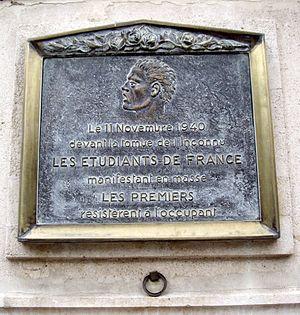
Plaque apposée au n° 156 de l'avenue des Champs-Élysées, Paris 8e au débouché de la place Charles-de-Gaulle. «
La place Charles-de-Gaulle, appelée aussi la place de l’Étoile, est un rond-point situé à Paris, à cheval sur les 8ᵉ, 16ᵉ et 17ᵉ arrondissements. Malgré le fait qu'elle ait été officiellement rebaptisée en 1970, son ancien nom de l'Étoile reste plus fréquent. Au centre de cette place se trouve l'Arc de Triomphe.
La manifestation du 11 novembre 1940 est une manifestation de lycéens et d'étudiants ayant eu lieu à Paris, sur les Champs-Élysées et devant l'arc de triomphe de l'Étoile en commémoration de l'armistice du 11 novembre 1918. Rassemblant plusieurs milliers de personnes et durement réprimée par les occupants nazis, elle est considérée comme un des tout premiers actes publics de résistance à l'occupant en France après l'armistice du 22 juin 1940 et l'appel du 18 Juin.